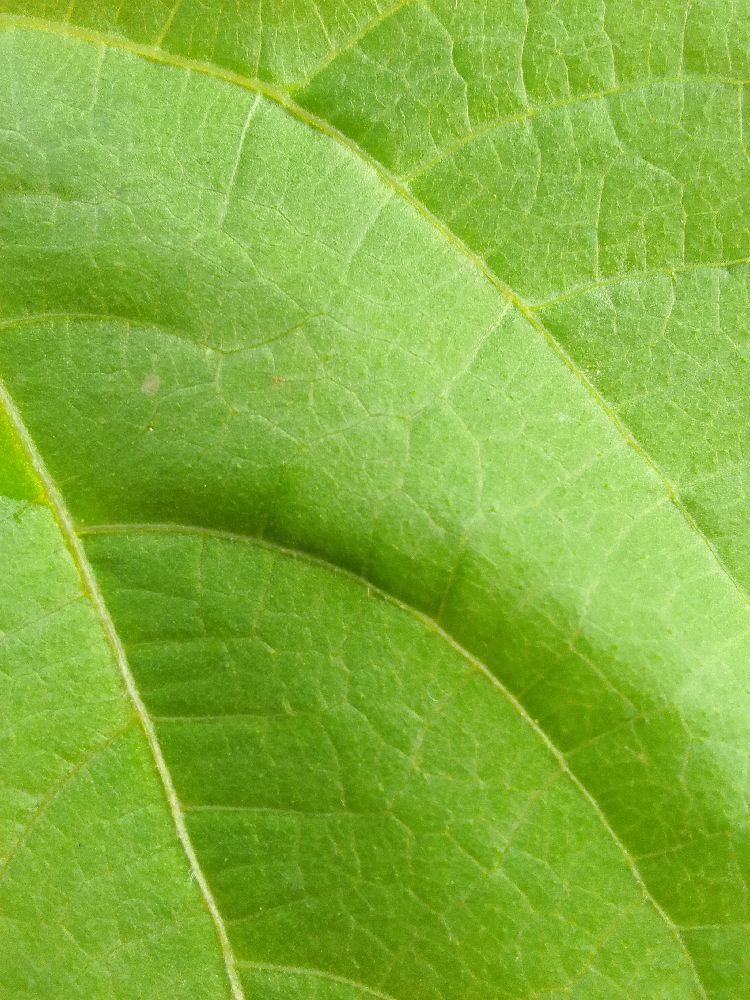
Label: healthy